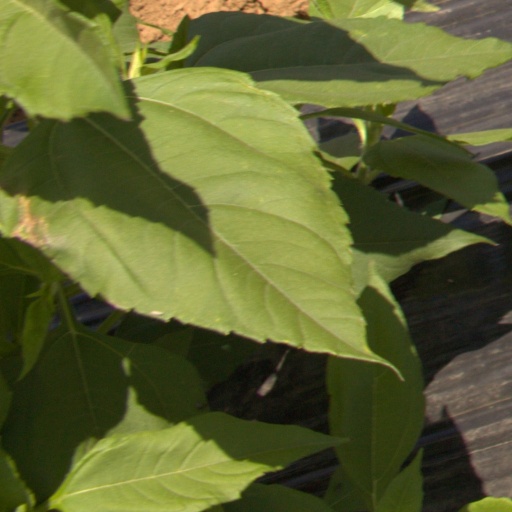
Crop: Jerusalem artichoke